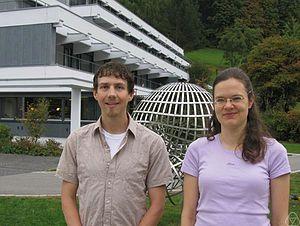
Karl Mahlburg (à gauche) et Kathrin Bringmann, à Oberwolfach en 2009.